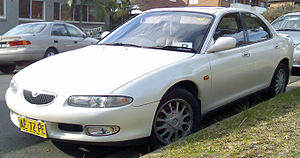
Eunos / Modeller
Eunos 500
Eunos var et bilmærke lavet af den japanske bilfabrikant Mazda. Mærket eksisterede i årene 1989 til 1999 og blev kun markedsført i Australien, Japan og ASEAN-staterne.